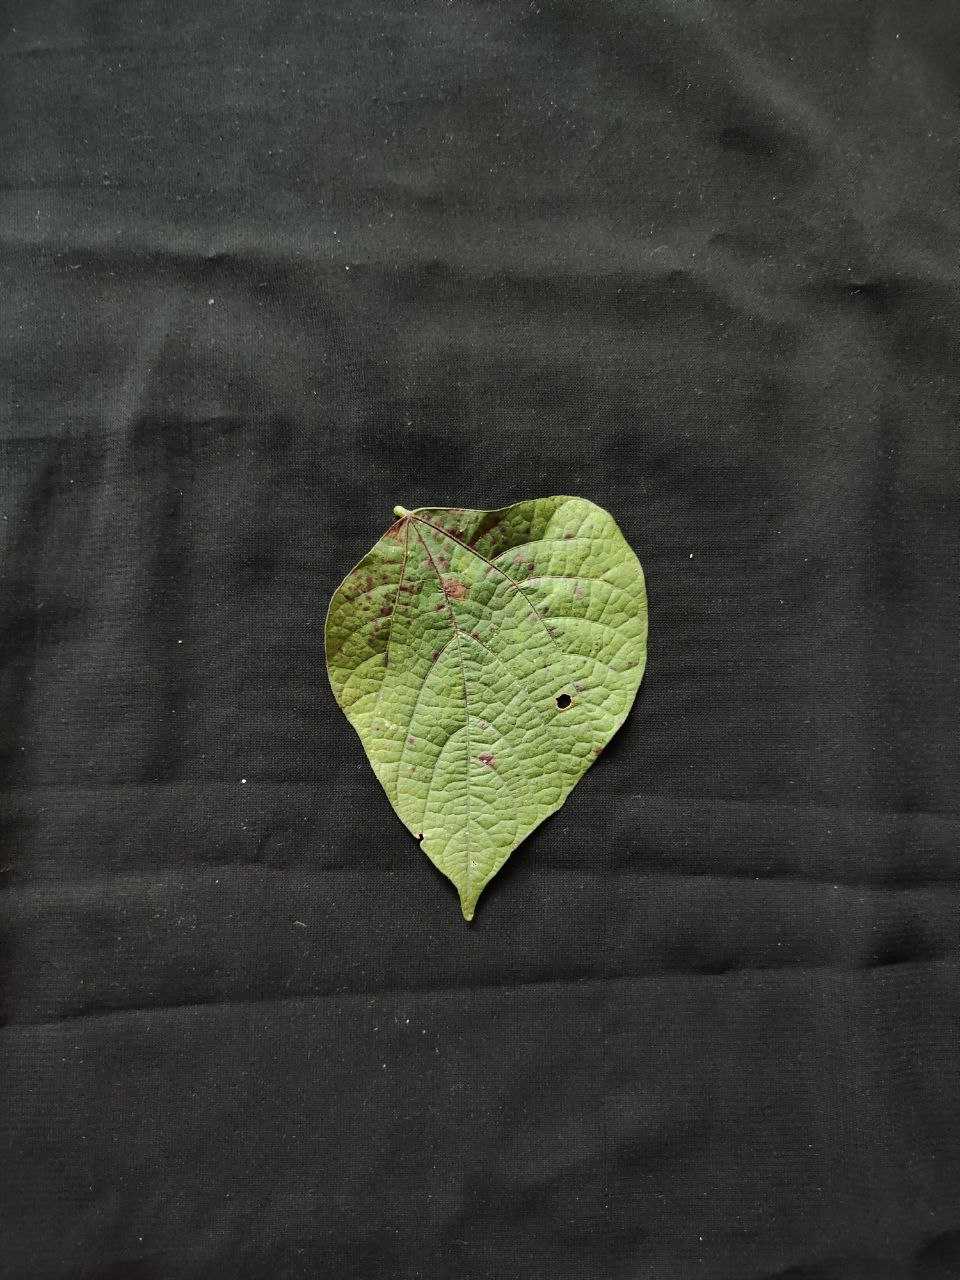
Crop: bean
Leaf condition: Rust